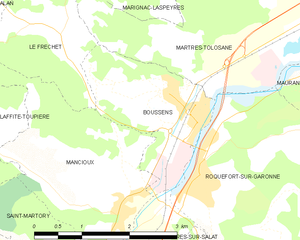
Boussens est une commune française située dans le département de la Haute-Garonne, en région Occitanie.